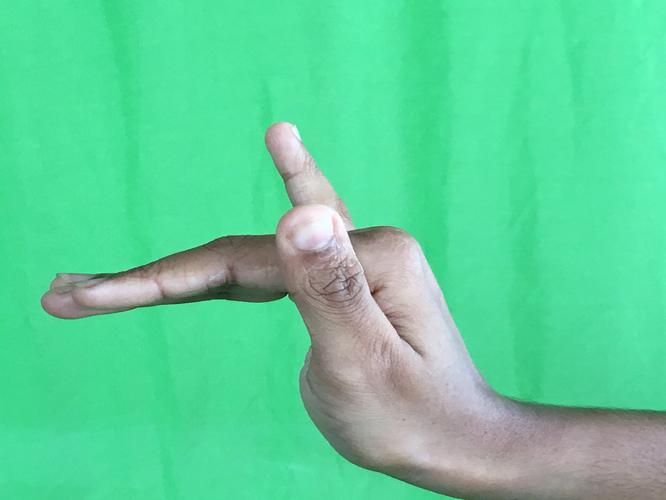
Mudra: Mrigasirsha
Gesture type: single_hand